NF-κB

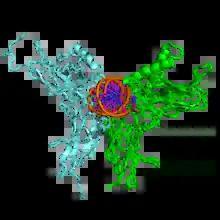
NF-κB (green) heterodimerizes with RelB (cyan) to form a ternary complex with DNA (orange) that promotes gene transcription.

NF-κB is crucial in regulating cellular responses because it belongs to the category of "rapid-acting" primary transcription factors, i.e., transcription factors that are present in cells in an inactive state and do not require new protein synthesis in order to become activated (other members of this family include transcription factors such as c-Jun, STATs, and nuclear hormone receptors). This allows NF-κB to be a first responder to harmful cellular stimuli. Known inducers of NF-κB activity are highly variable and include reactive oxygen species (ROS), tumor necrosis factor alpha (TNFα), interleukin 1-beta (IL-1β), bacterial lipopolysaccharides (LPS), isoproterenol, cocaine, endothelin-1 and ionizing radiation.